Ulric Guttinguer

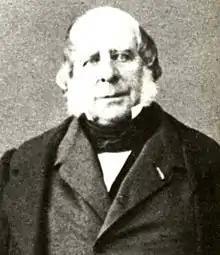

Ulric Guttinguer (31 January 1787, in Rouen – 21 September 1866, in Paris) was a French poet and novelist.